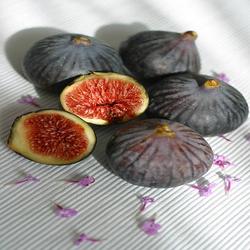
Label: Fig